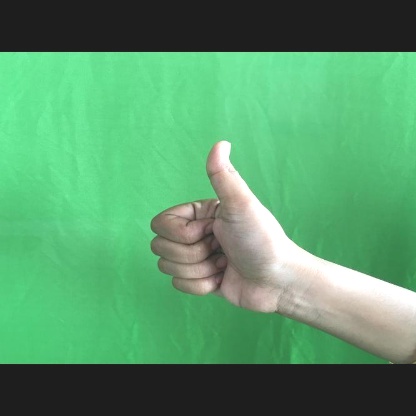
Mudra: Sikharam